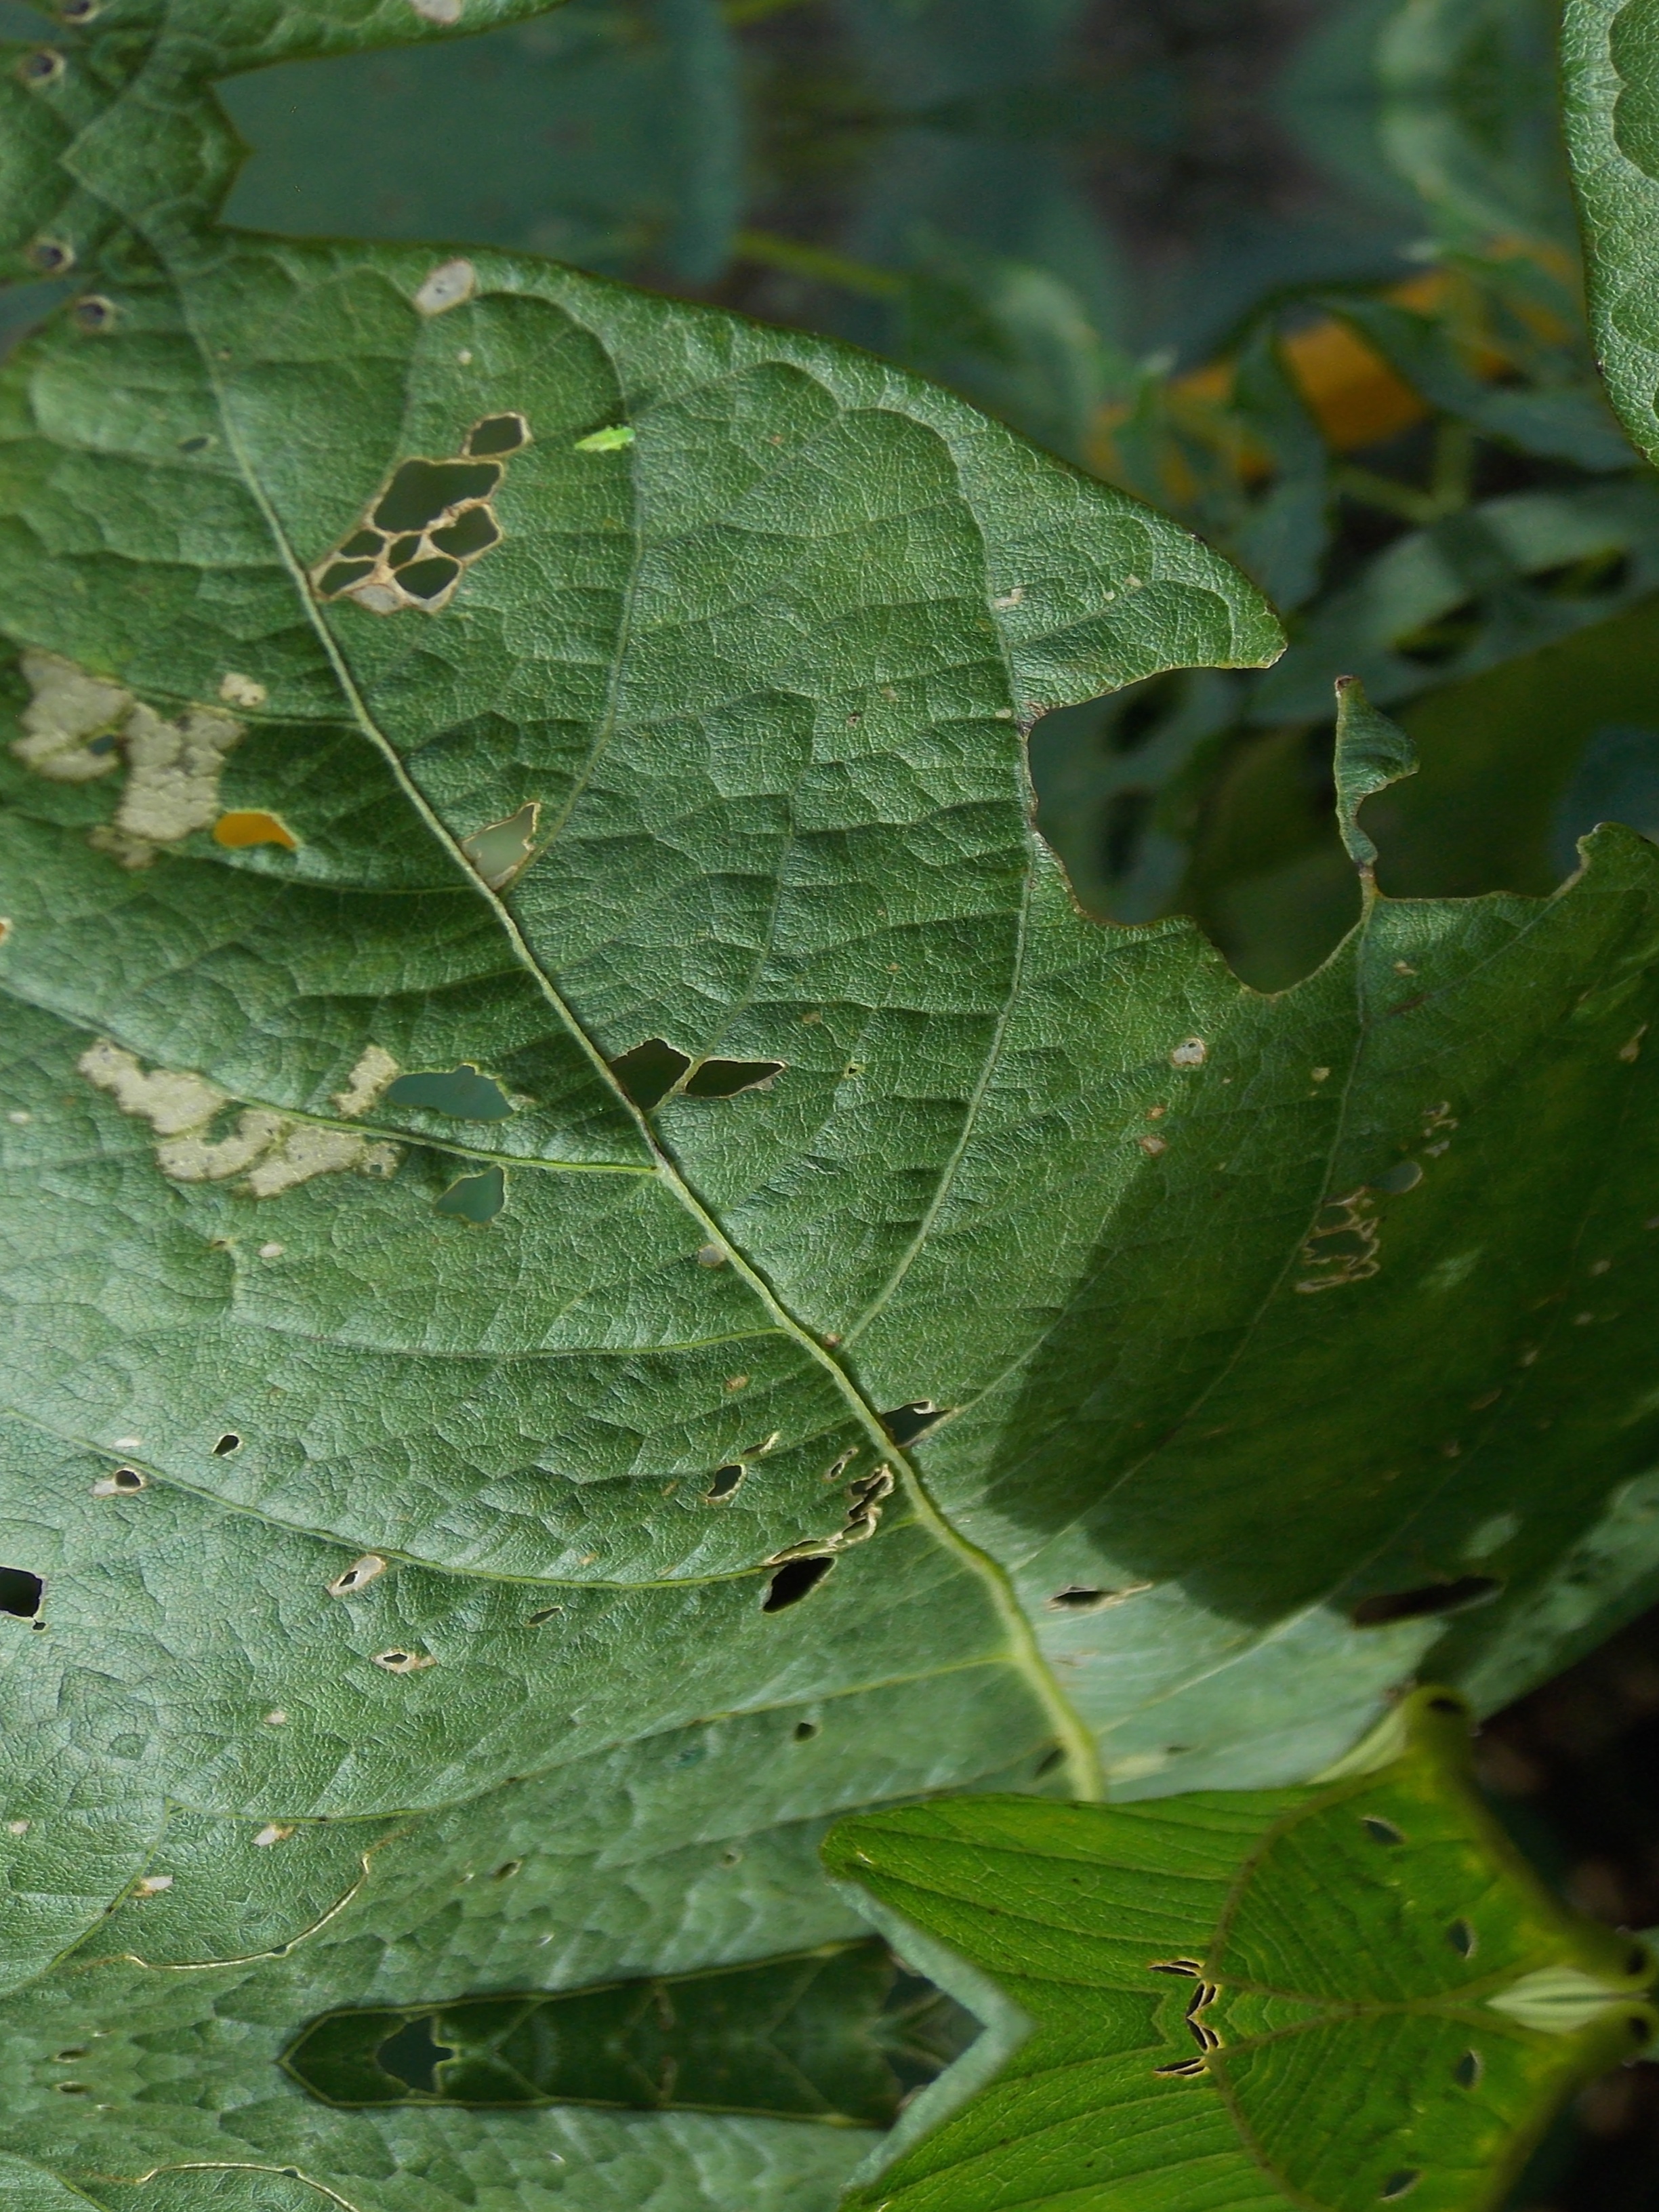
Label: Disease